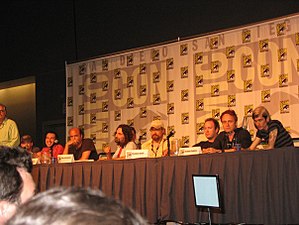
Adult Swim
Skaberne af Adult Swim tv-serierne til San Diego Comic Con i 2006 ved Adult Swim Podium.